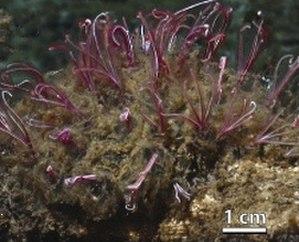
Osedax est un genre d'annélide nécrophage appartenant à la famille des Siboglinidae. Ils se nourrissent d'os de baleines. Le genre, créé par Gregory W. Rouse, Shana K. Goffredi et Robert C. Vrijenhoek en 2004, compte près d'une trentaine d'espèces décrites.